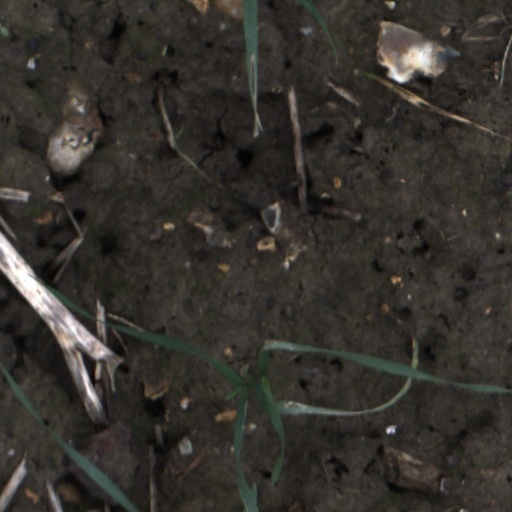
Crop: wheat